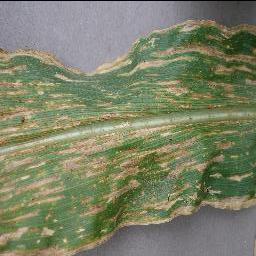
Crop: corn
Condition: (maize)_cercospora_spot_gray_spot